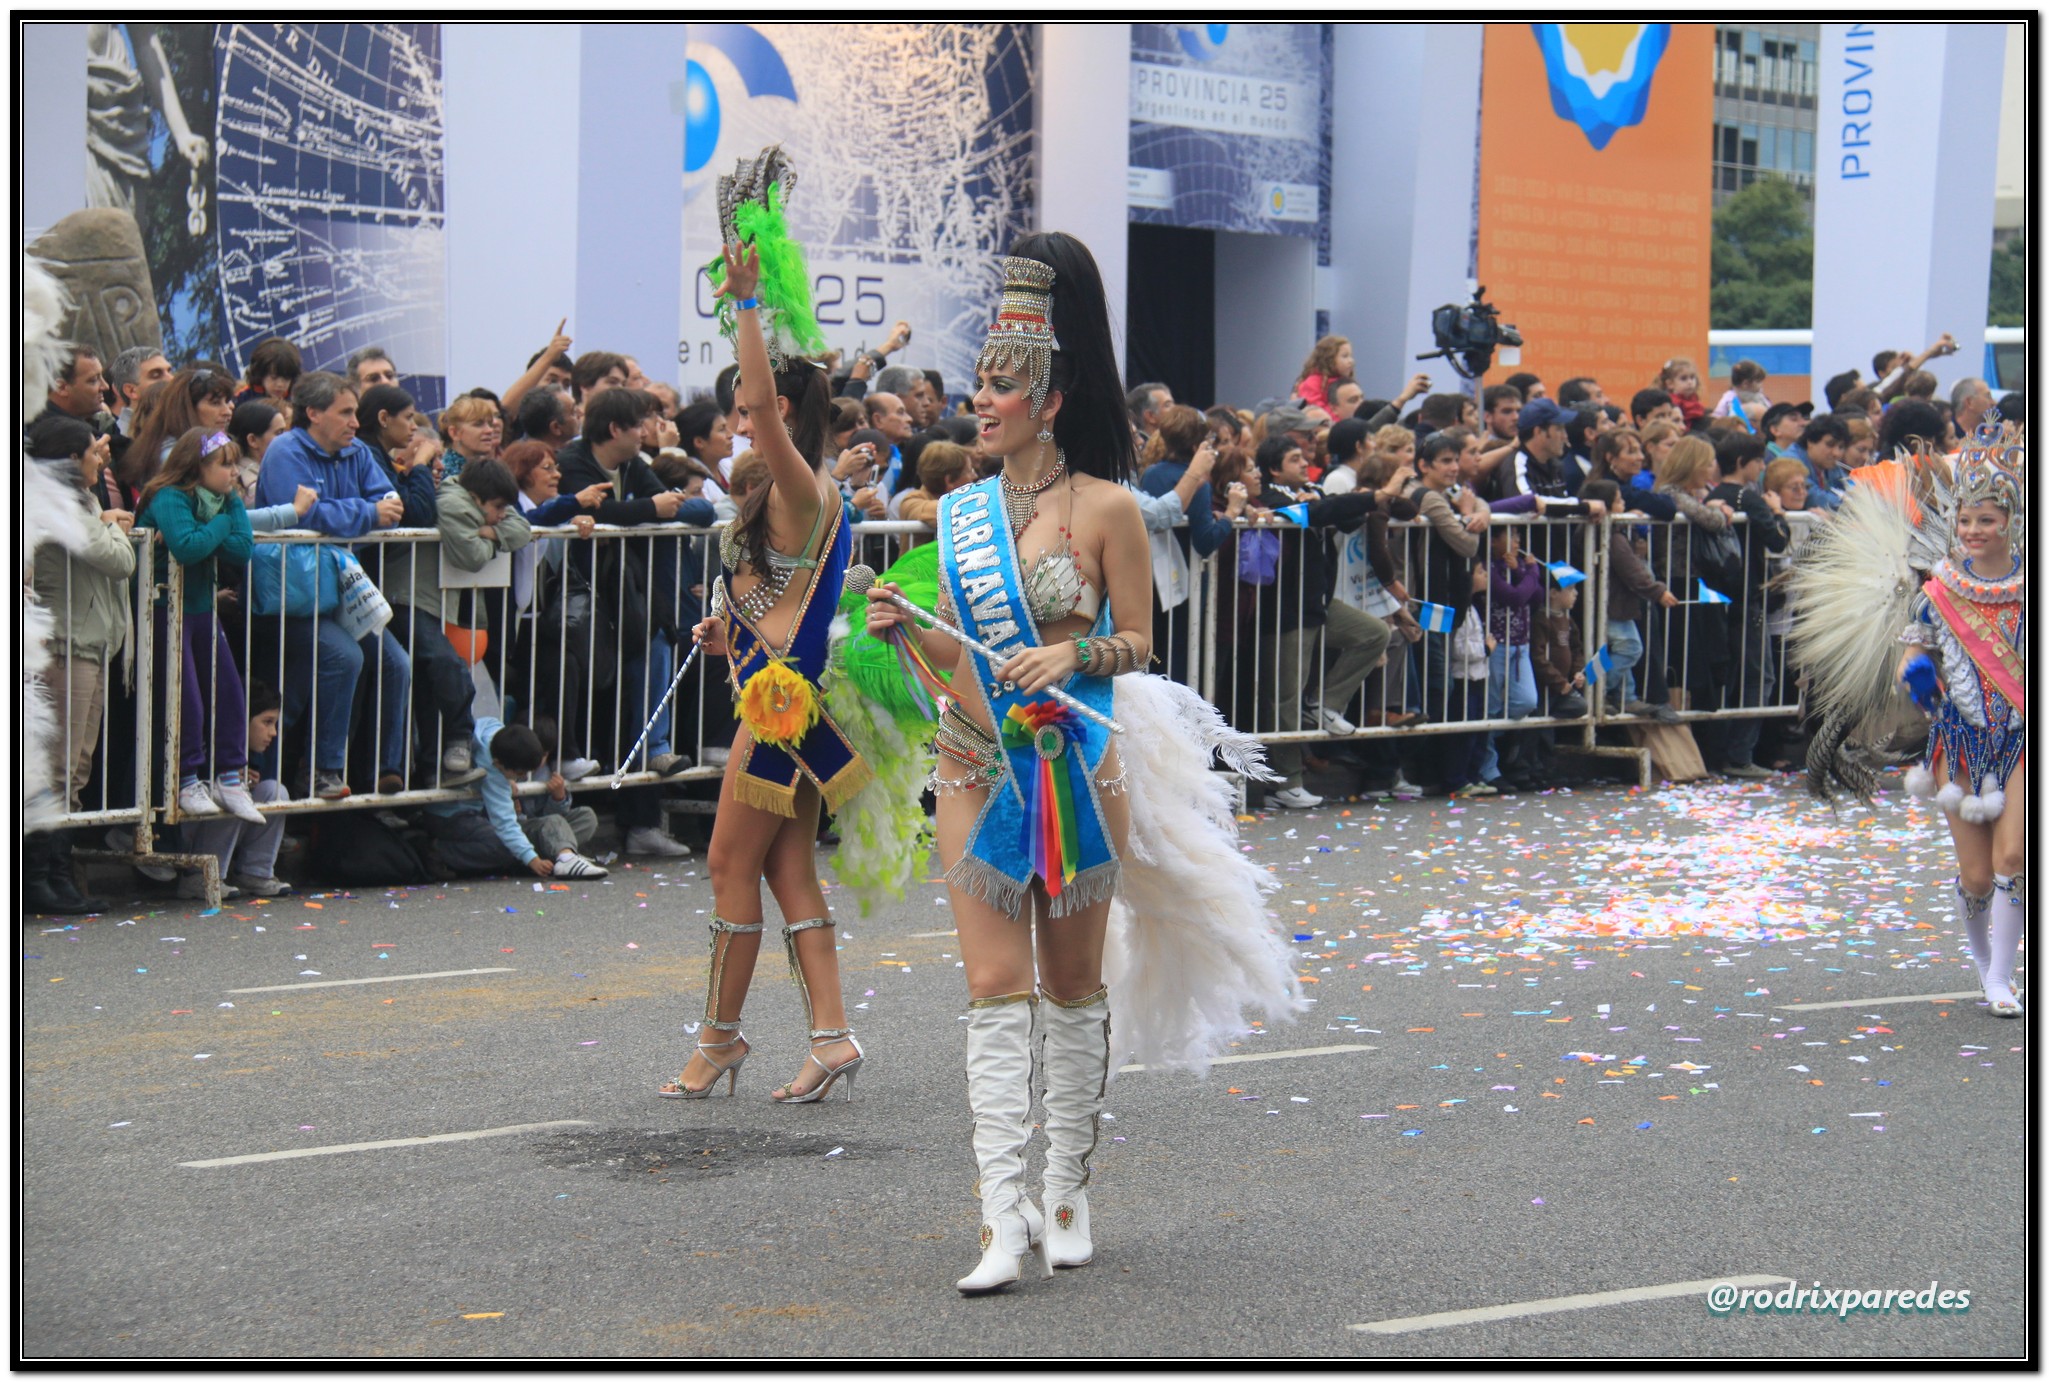
dance, carnival, performance art, festival, sports, argentina, militar, desfile, samba, event, civico, 1810, 2505, bicentenario, 25052010